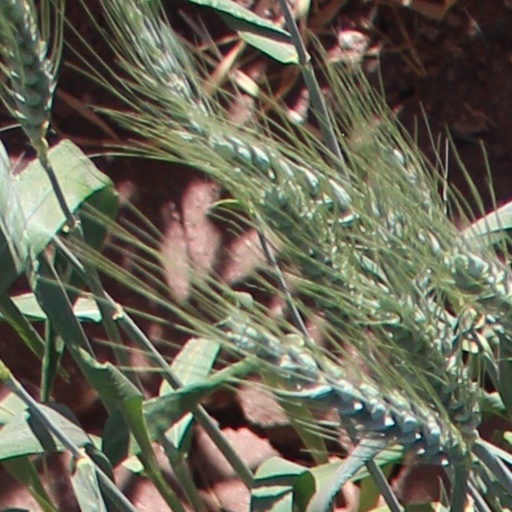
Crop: wheat